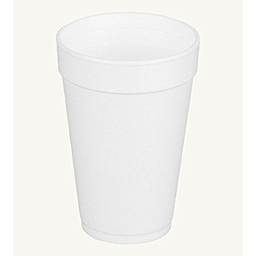
Label: paper